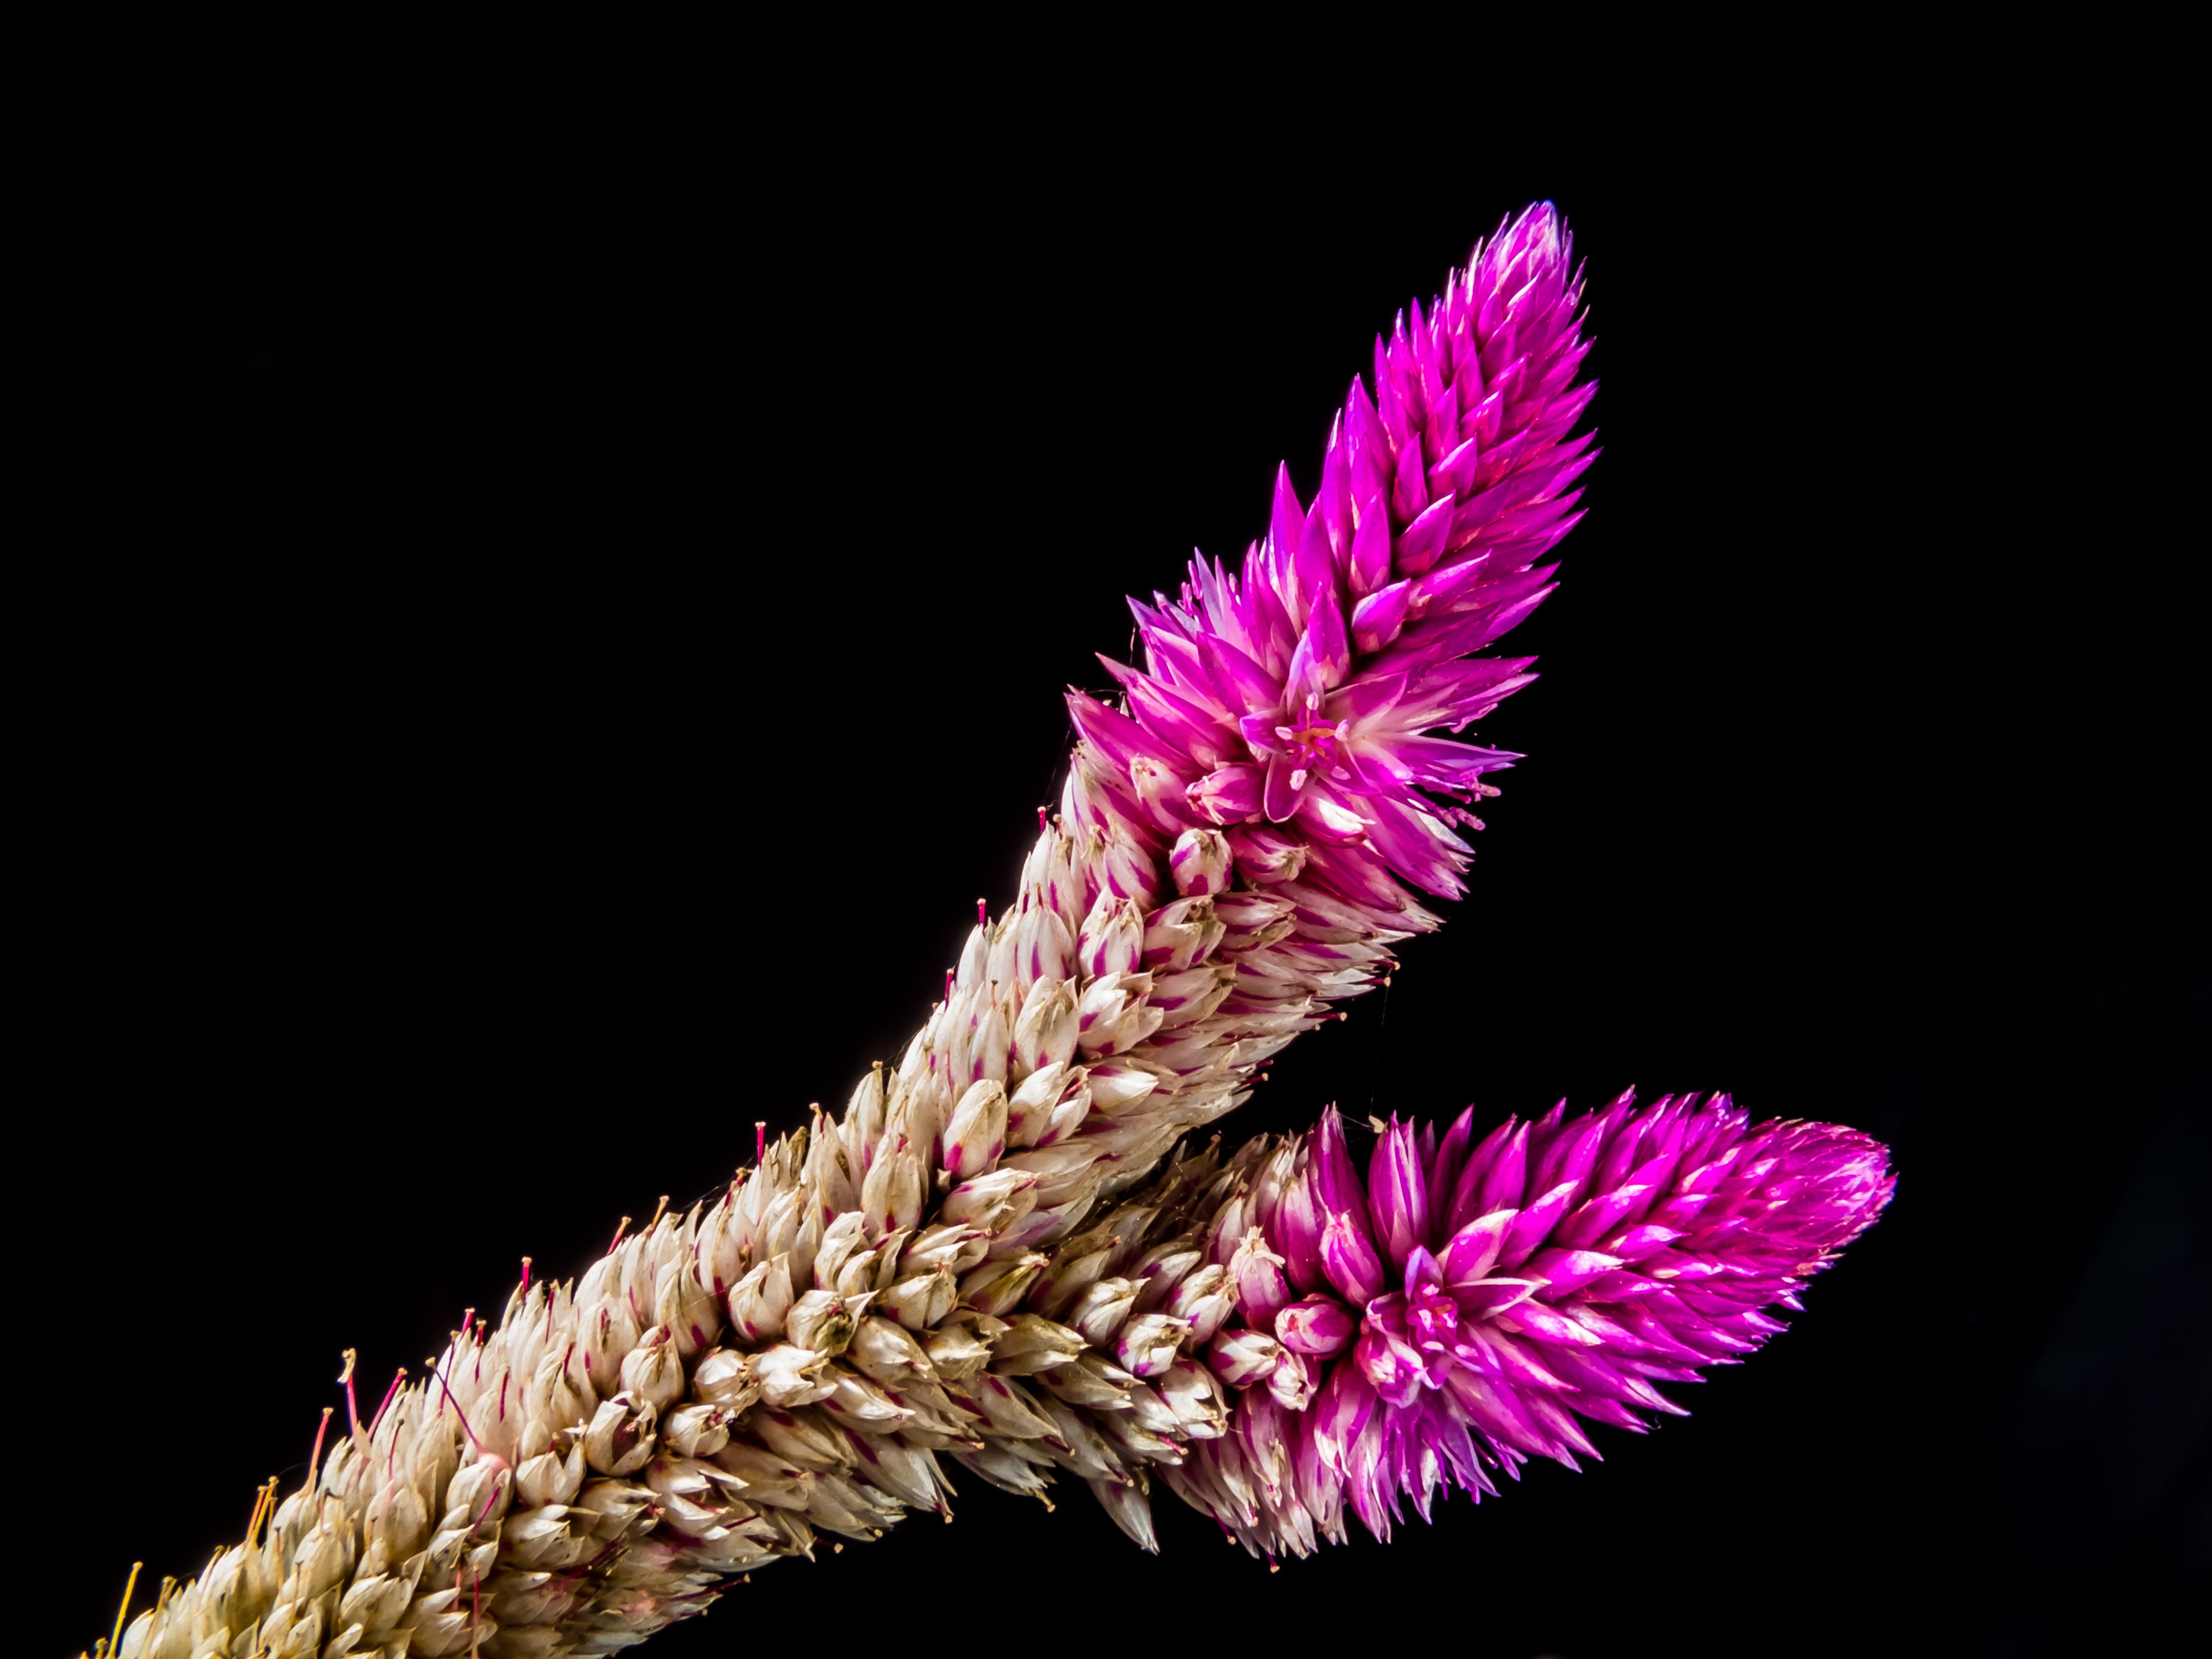
grass, blossom, plant, flower, petal, bloom, pollen, pink, close, flora, wild flower, close up, macro photography, flowering plant, grass family, plant stem, land plant